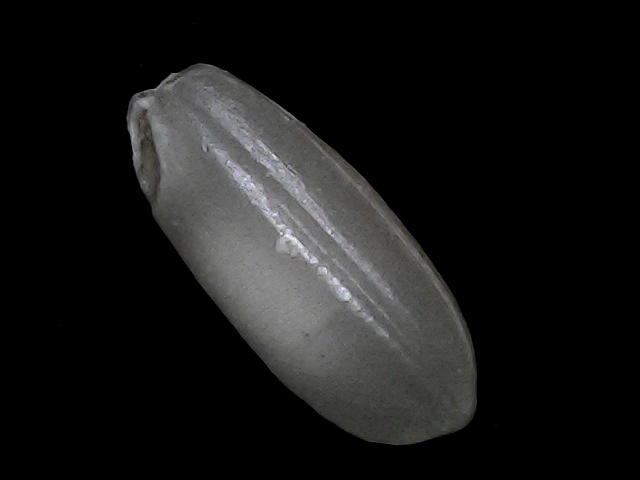
Rice variety: BRRI74